Winnipeg Stadium

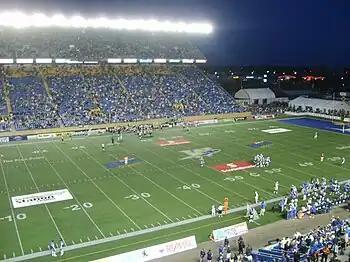
Winnipeg Blue Bombers game at Canad Inns Stadium, August 2010

The on-field success of the Blue Bombers and their growing fan base led to numerous expansions of the facility beginning in 1954, when capacity was raised to 17,995. Of those seats, only 10,166 were on permanent concrete grandstands, with the remainder being temporary seating in the stadium corners. Further additions included the construction of new north end-zone seating in 1966 and expansion of the west side grandstands, including a new upper deck, in 1972. In 1978, the east side grandstands were expanded, with a new upper deck, raising capacity to 32,946. Seats were also added in 1987 when the stadium was configured to accommodate baseball, at which point its capacity peaked at 33,675.